Jérémie K. Dagnini

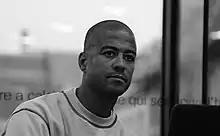

Jérémie Kroubo Dagnini (JKD) is a French scholar, holding a PhD in Anglophone studies from the University Bordeaux Montaigne. He is a Jamaican popular music specialist and an associate researcher at the Center for Contemporary Political Studies at the University of Orléans (CEPOC). He is the author of numerous books and articles and has also translated the biography of Lee Scratch Perry written by journalist David Katz. In 2013, he co-wrote a book with American artist Lee Jaffe, "Bob Marley & The Wailers: 1973-1976", revealing, among other things, precious details about the daily life of the band in Hope Road and Trench Town at that time, the links Bob Marley had with the local Mafia, and the 1976 smuggling operation that raised money to fund Peter Tosh groundbreaking album "Legalize It". JKD also co-wrote a documentary on reggae, "Le Souffle du reggae", directed by Jérémie Cuvillier and broadcast in 2016 on France Ô. In March 2017 he was awarded by the Académie Charles Cros for his book "Musiques noires. L'Histoire d'une résistance sonore". In the same year 2017, he wrote an article published in the catalogue of the exhibition "Jamaica Jamaica!" held at the Philharmonie de Paris. JKD regularly gives national and international conferences on reggae and Jamaican music. In November 2018, Unesco has declared reggae as an 'intangible heritage site', J. Kroubo Dagnini delivered his insights on the topic. More recently, he gave his views on the popular Jamaican expression Bumbo Klaat in the French broadsheet "Le Monde". In November 2023, JKD gave lectures on the Small Axe British anthology film series , created and directed by Steve McQueen, at the Entrevues Belfort Film Festival (38th edition). From May 13, 2025, to October 1, 2025, JKD is participating in the CLUBBING exhibition held at the Grand Palais Immersif, an immersive and participatory exhibition designed by the artist Pierre Giner. During this exhibition, JKD tells the story of the sound system culture in Kingston, the Roxy club in London and the Parker Place (reggae nightclub) in Abidjan. Jérémie Kroubo Dagnini is of Ivorian descent through his father side. In other respects, he is a 3rd Dan karate black belt.